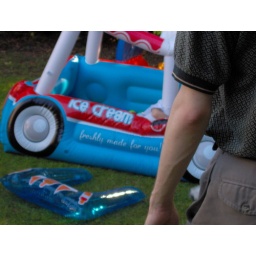
The back of Stuart in front of the ice cream van ball pool.